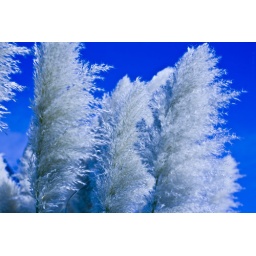
Feathery white plants on the side of the road in Hucrest.